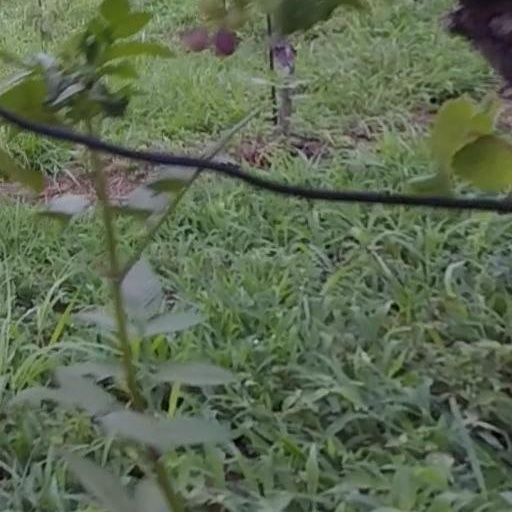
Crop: grape